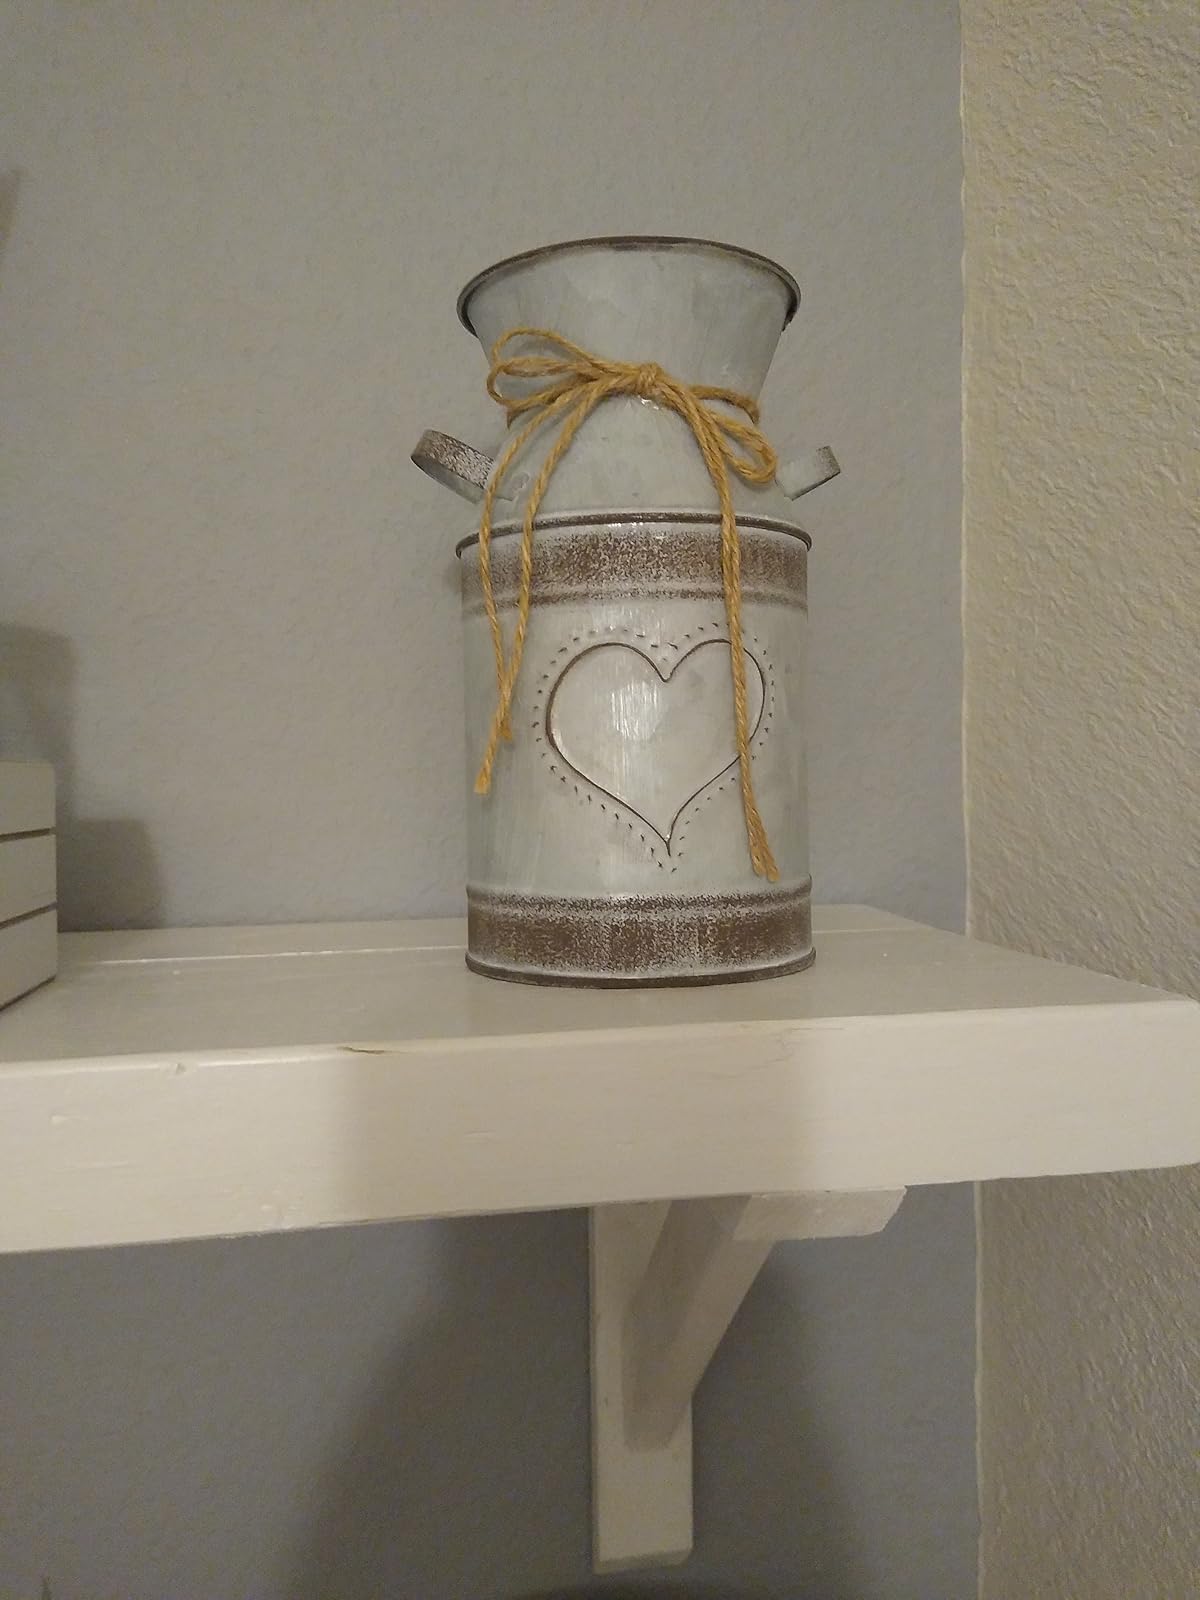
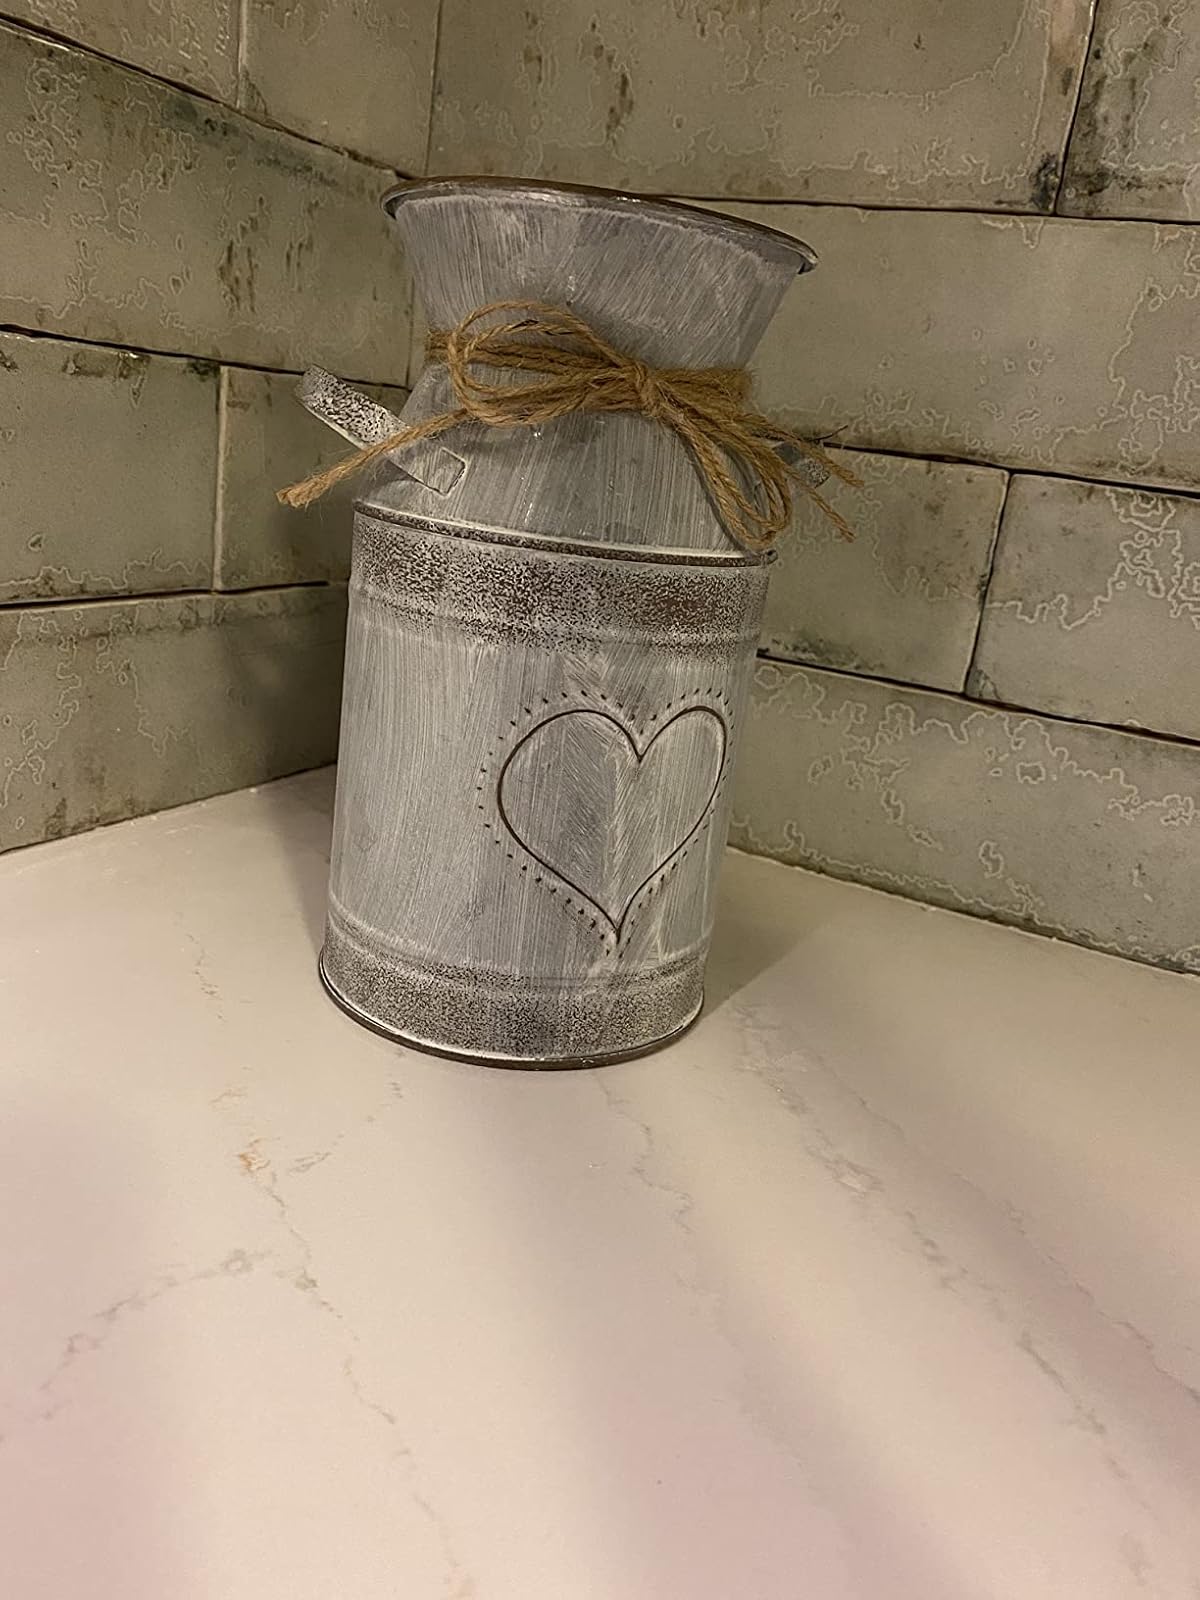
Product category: vase
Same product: yes